Deventer

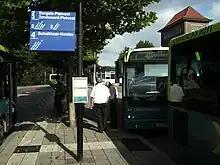
A bus station in Deventer

Since 1989, Deventer has two train stations, Deventer railway station and Deventer Colmschate station. Previously, Deventer has known several so-called stopping points. Most of them closed around 1920. In addition to the current rail connections from Deventer train station, over the Arnhem–Leeuwarden railway, Apeldoorn–Deventer railway, and Deventer–Almelo railway lines, a train connection existed from 1910 to 1935 on the Deventer–Ommen railway line. This was operated by the Overijsselsche Lokaalspoorweg-Maatschappij Deventer - Ommen (OLDO), but had to stop the train service due to competition from the bus.